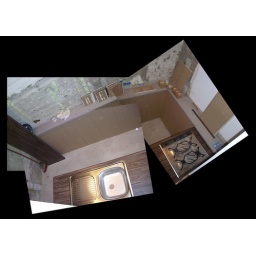
over view taken from the old kitchen door